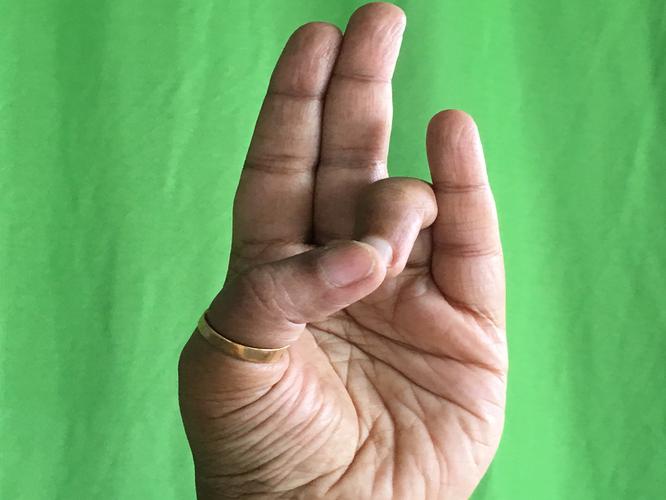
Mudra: Mayura
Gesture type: single_hand